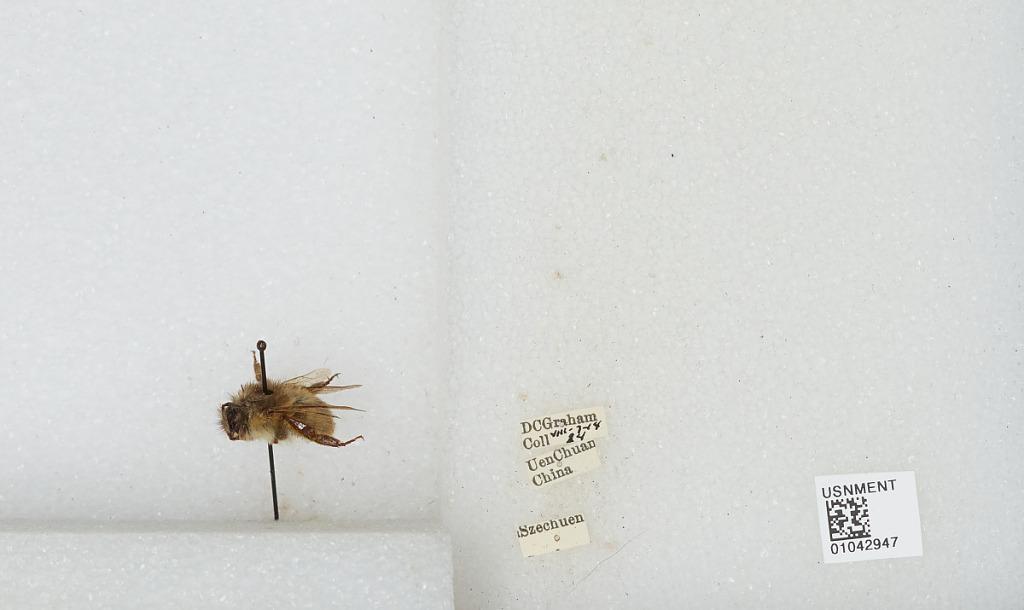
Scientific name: Bombus sp.
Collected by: D. Graham
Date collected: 1924-7-7
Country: China
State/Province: Sichuan
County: Wenchuan Xian
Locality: Wenchuan